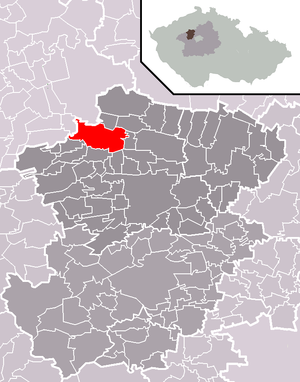
Klobuky est une commune du district de Kladno, dans la région de Bohême-Centrale, en République tchèque. Sa population s'élevait à 1 015 habitants en 2020.